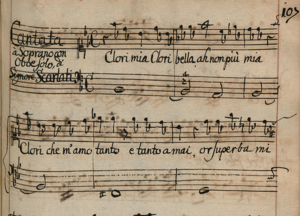
Incipit de la cantate «
Alessandro Scarlatti est l'un des principaux compositeurs de musique baroque et l'un des premiers grands musiciens classiques.
Clori mia, Clori bella, est une cantate de chambre du compositeur italien Alessandro Scarlatti, composée pour voix de soprano, flûte à bec et basse continue. La partition, sans doute composée pour Naples, est datée du 18 juin 1699. L'auteur du texte est inconnu.